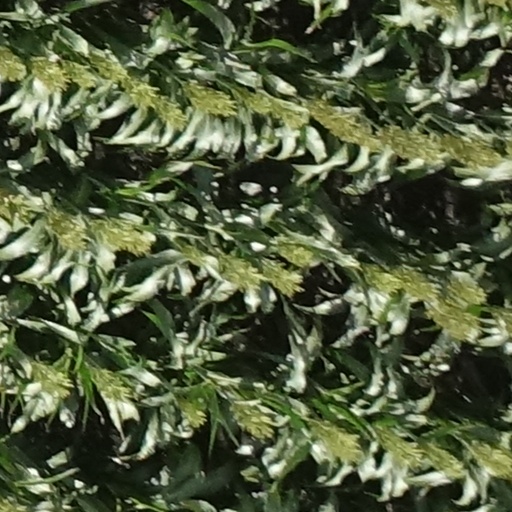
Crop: sorghum